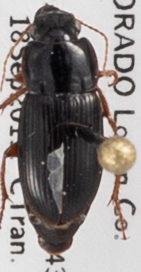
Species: Harpalus herbivagus
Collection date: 2019-09-18
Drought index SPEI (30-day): -0.26
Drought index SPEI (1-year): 0.454
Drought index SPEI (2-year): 0.8